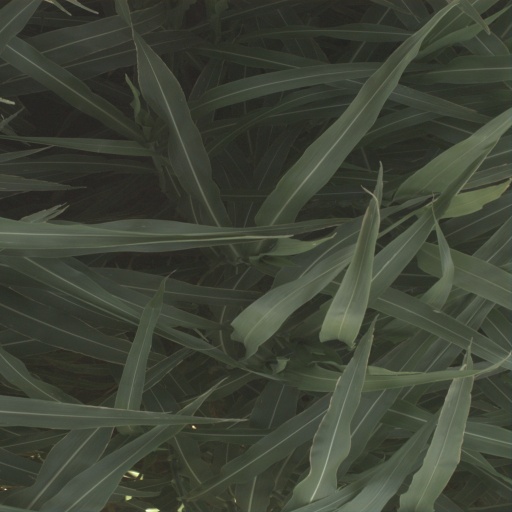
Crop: sorghum